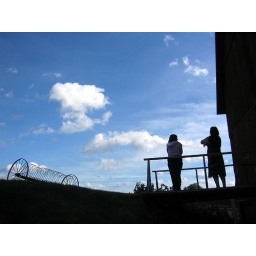
Jackie and Julie, silhouetted against the blue sky